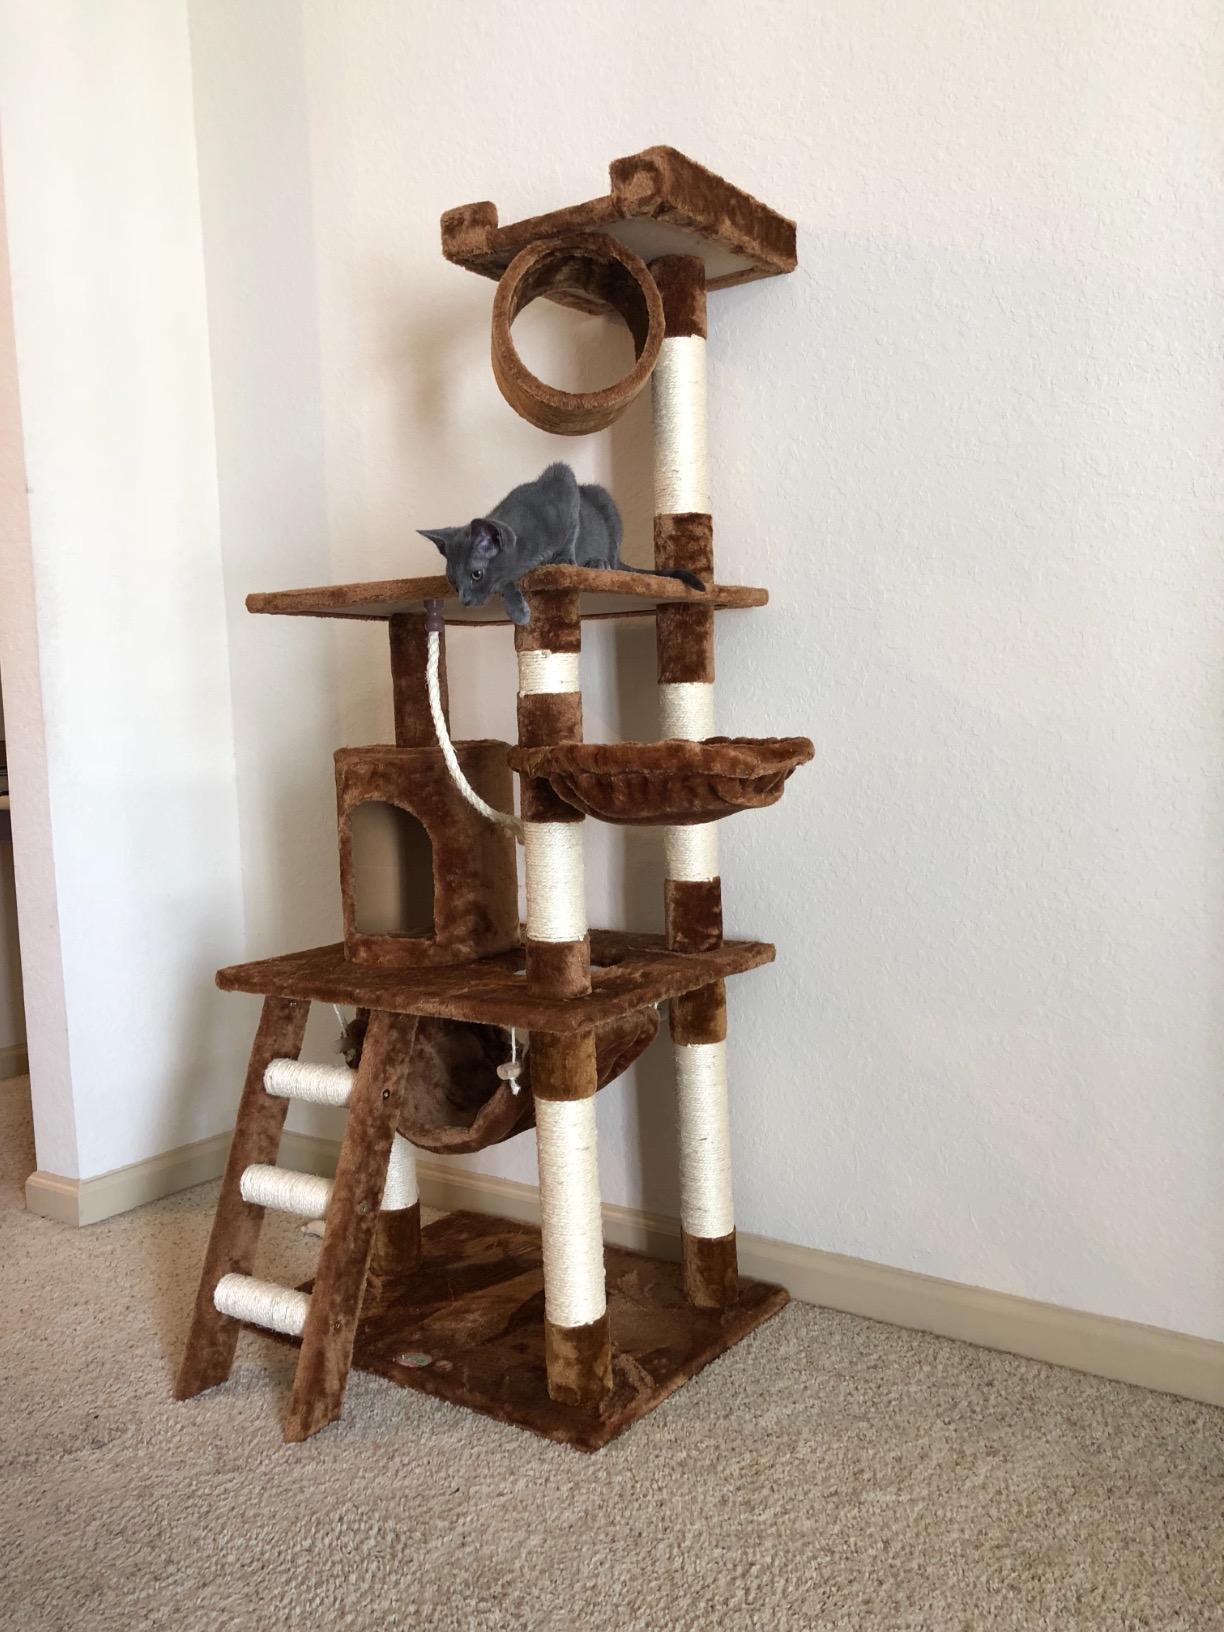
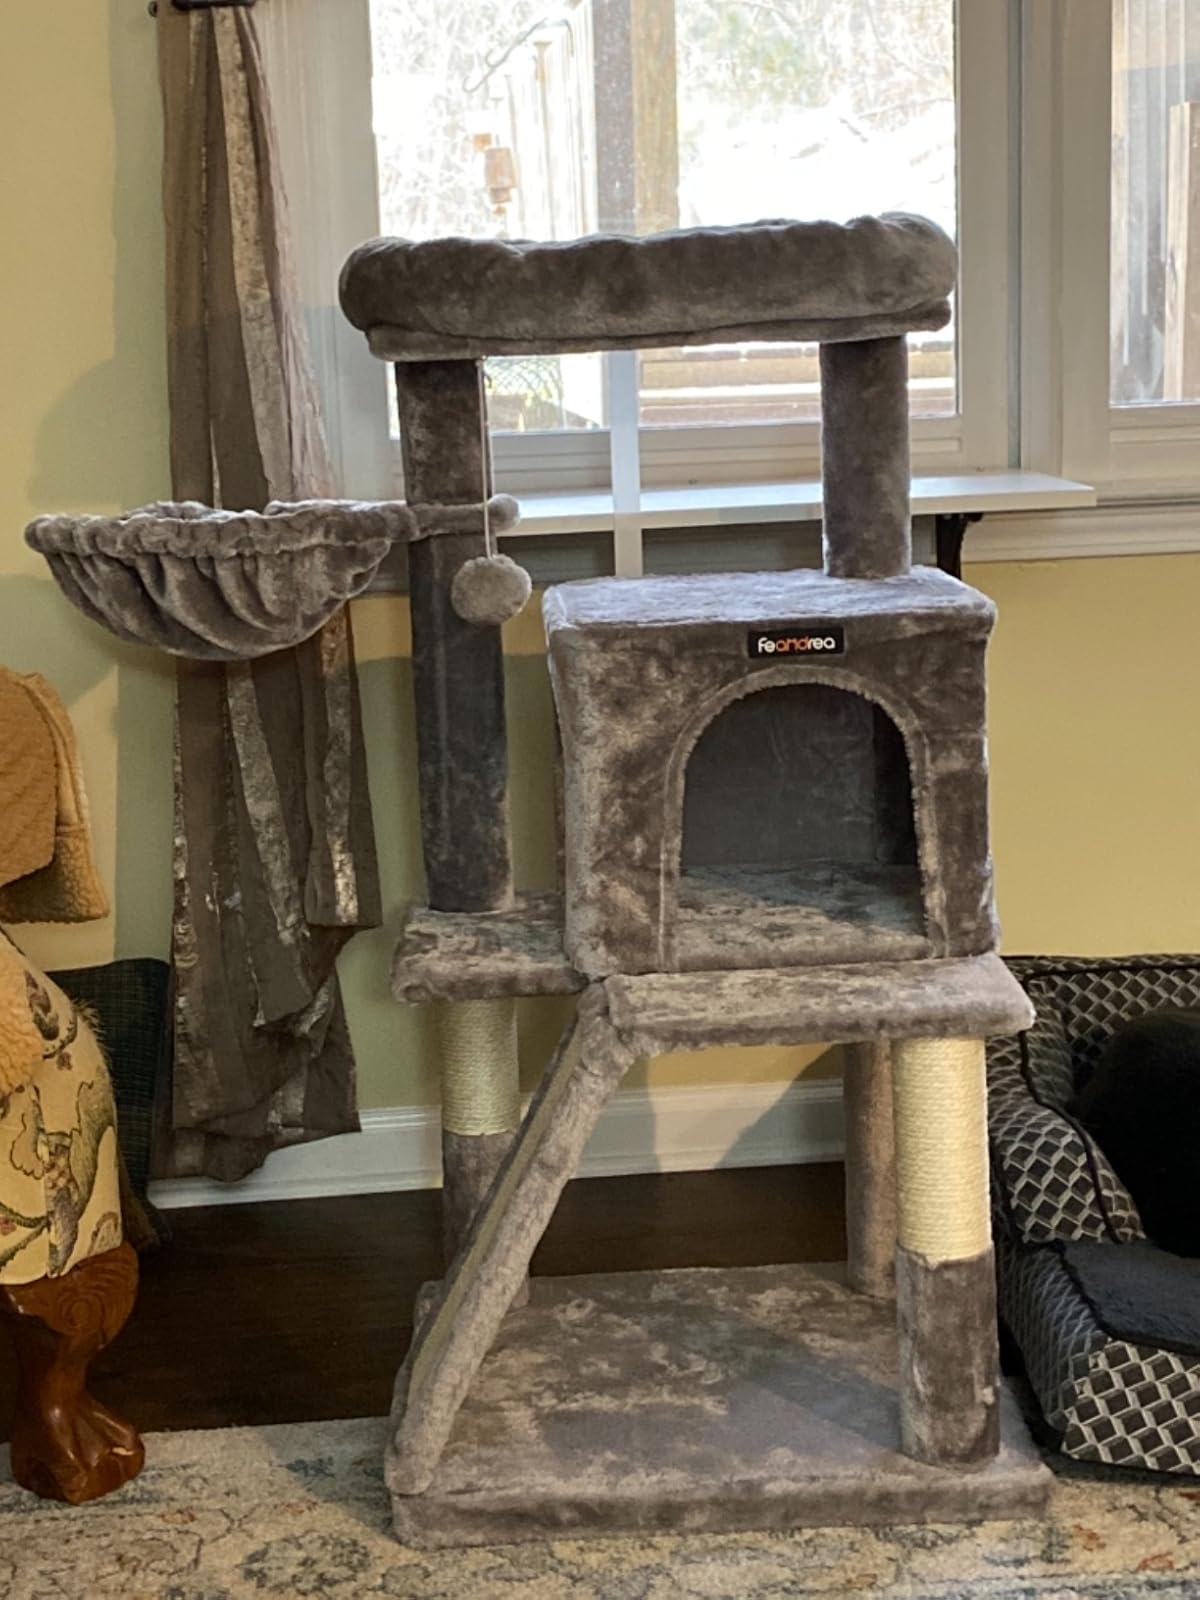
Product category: items_cat tree
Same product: no